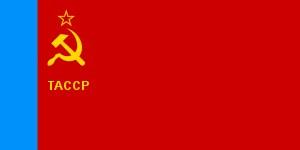
La République socialiste soviétique autonome tatare est une république autonome de la République socialiste fédérative soviétique de Russie, en Union soviétique. Elle fut créée le 27 mai 1920. Sa capitale était la ville de Kazan.